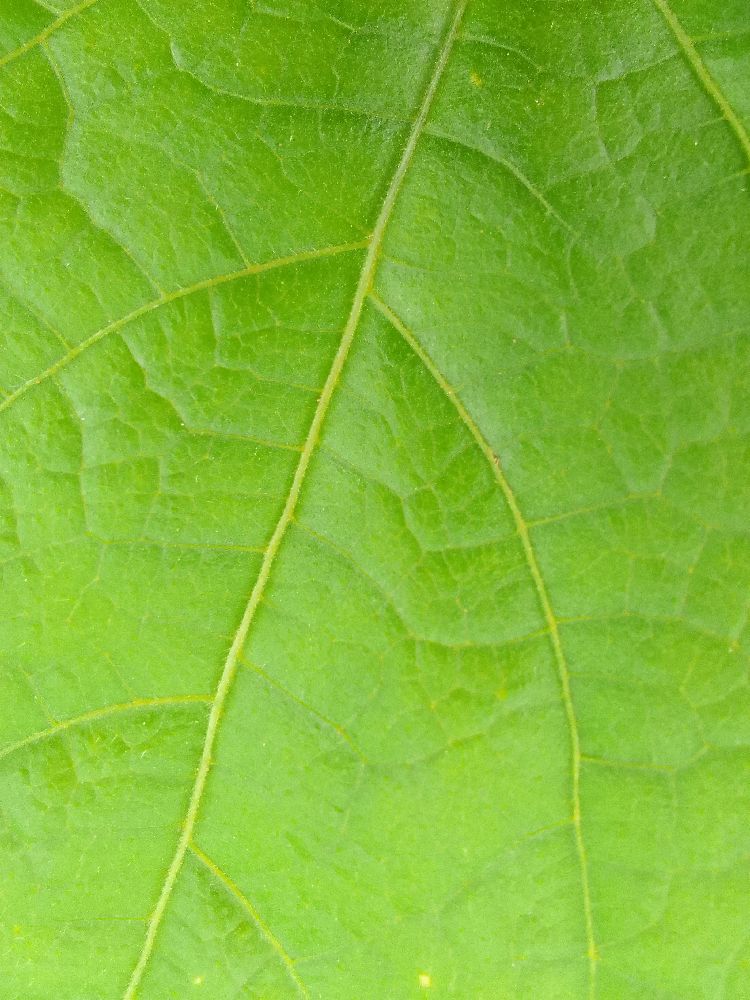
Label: healthy